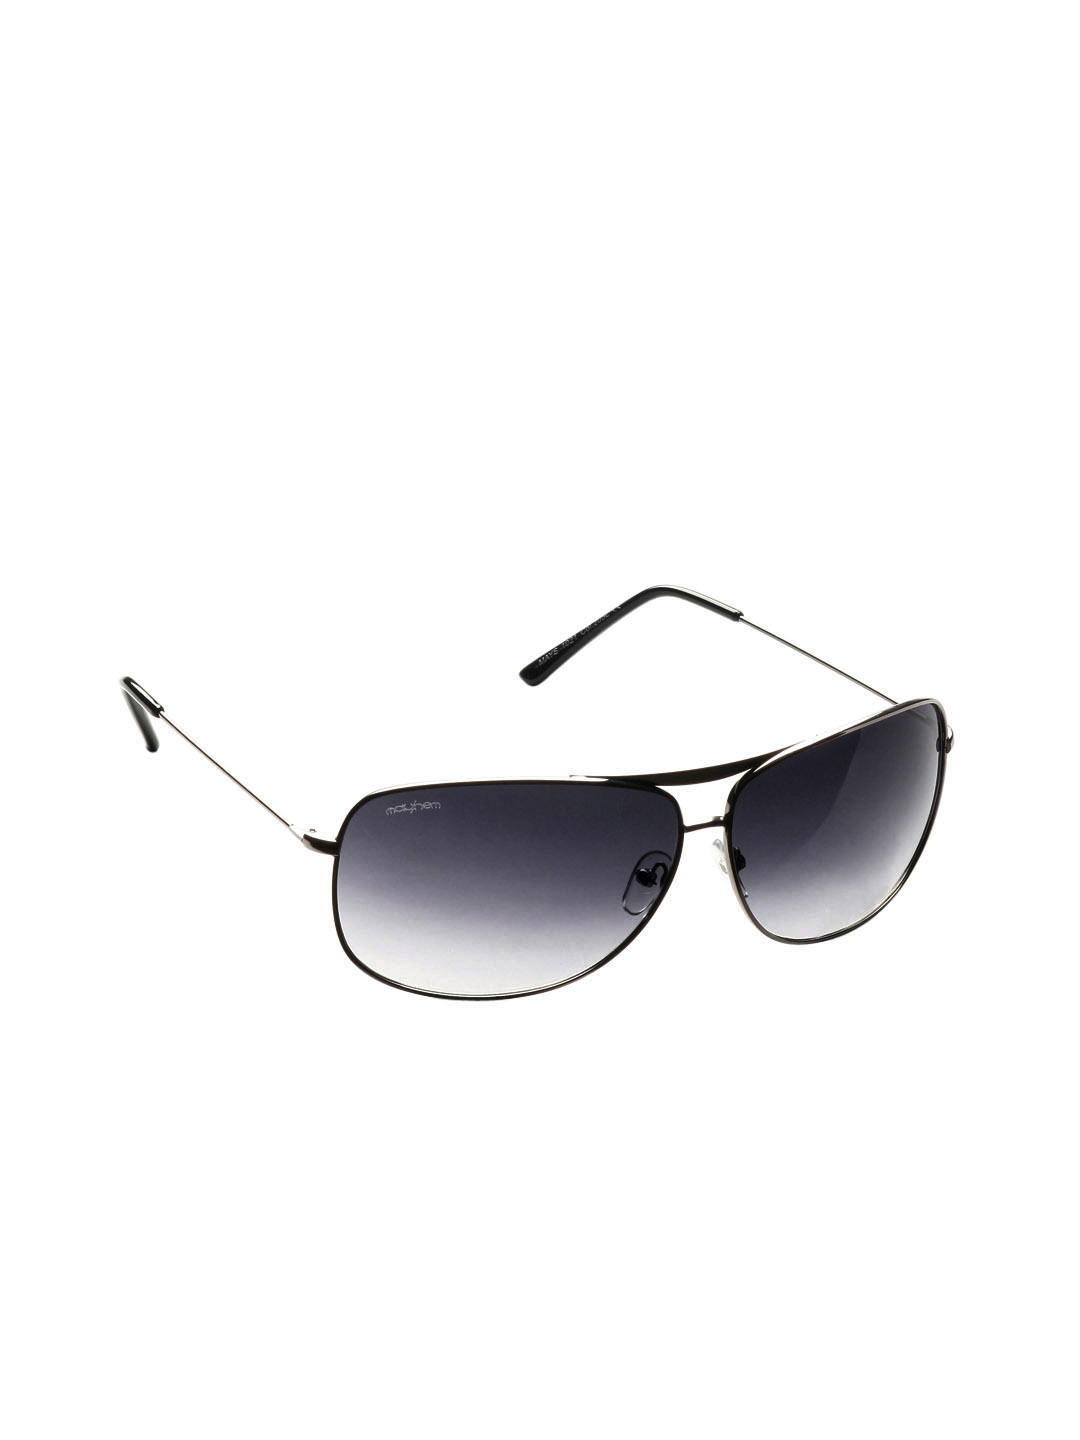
Mayhem Men Sunglasses 1021-205I
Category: Accessories / Eyewear / Sunglasses
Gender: Men
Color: Black
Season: Winter 2016
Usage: Casual